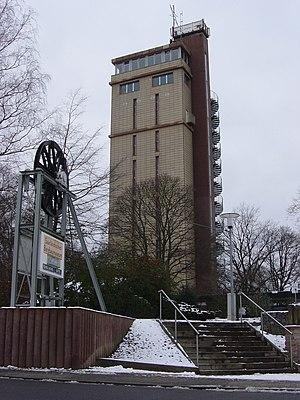
Bexbach est une ville allemande, située en Sarre, à 25 km de Sarrebruck, à 30 km de la frontière franco-allemande. La ville a été fondée en 1974, ainsi que les 5 communes qui appartiennent à Bexbach : Oberbexbach, Frankenholz, Höchen, Niederbexbach et Kleinottweiler.